Queen of Spades: Through the Looking Glass

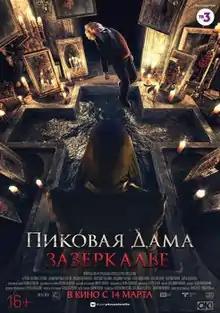
Theatrical release poster

Queen of Spades: Through the Looking Glass – "Part 2" is a 2019 Russian supernatural horror film directed by Aleksandr Domogarov Jr. It is based on the same urban legend as the 2015 horror film Queen of Spades: The Dark Rite. This time, the plot takes place in a boarding school, where a terrible otherworldly force embarks on a hunt for children. The film stars Angelina Strechina, Daniil Muravyev-Izotov, Claudia Boczar, Valeriy Pankov and Vladislav Konoplyov.